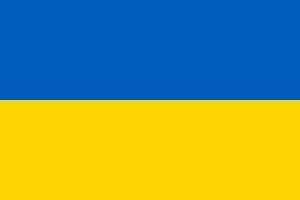
Roman Iosypovytch Choukhevytch, dit Taras ou Tchouprine, né le 17 juillet 1907 à Krakovets près de Yavoriv en royaume de Galicie et de Lodomérie et mort le 5 mars 1950 à Bilohorcha, faubourg de Lviv, est une figure majeure du nationalisme ukrainien.